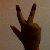
The image shows a hand gesture representing the number 3 in Indian Sign Language.